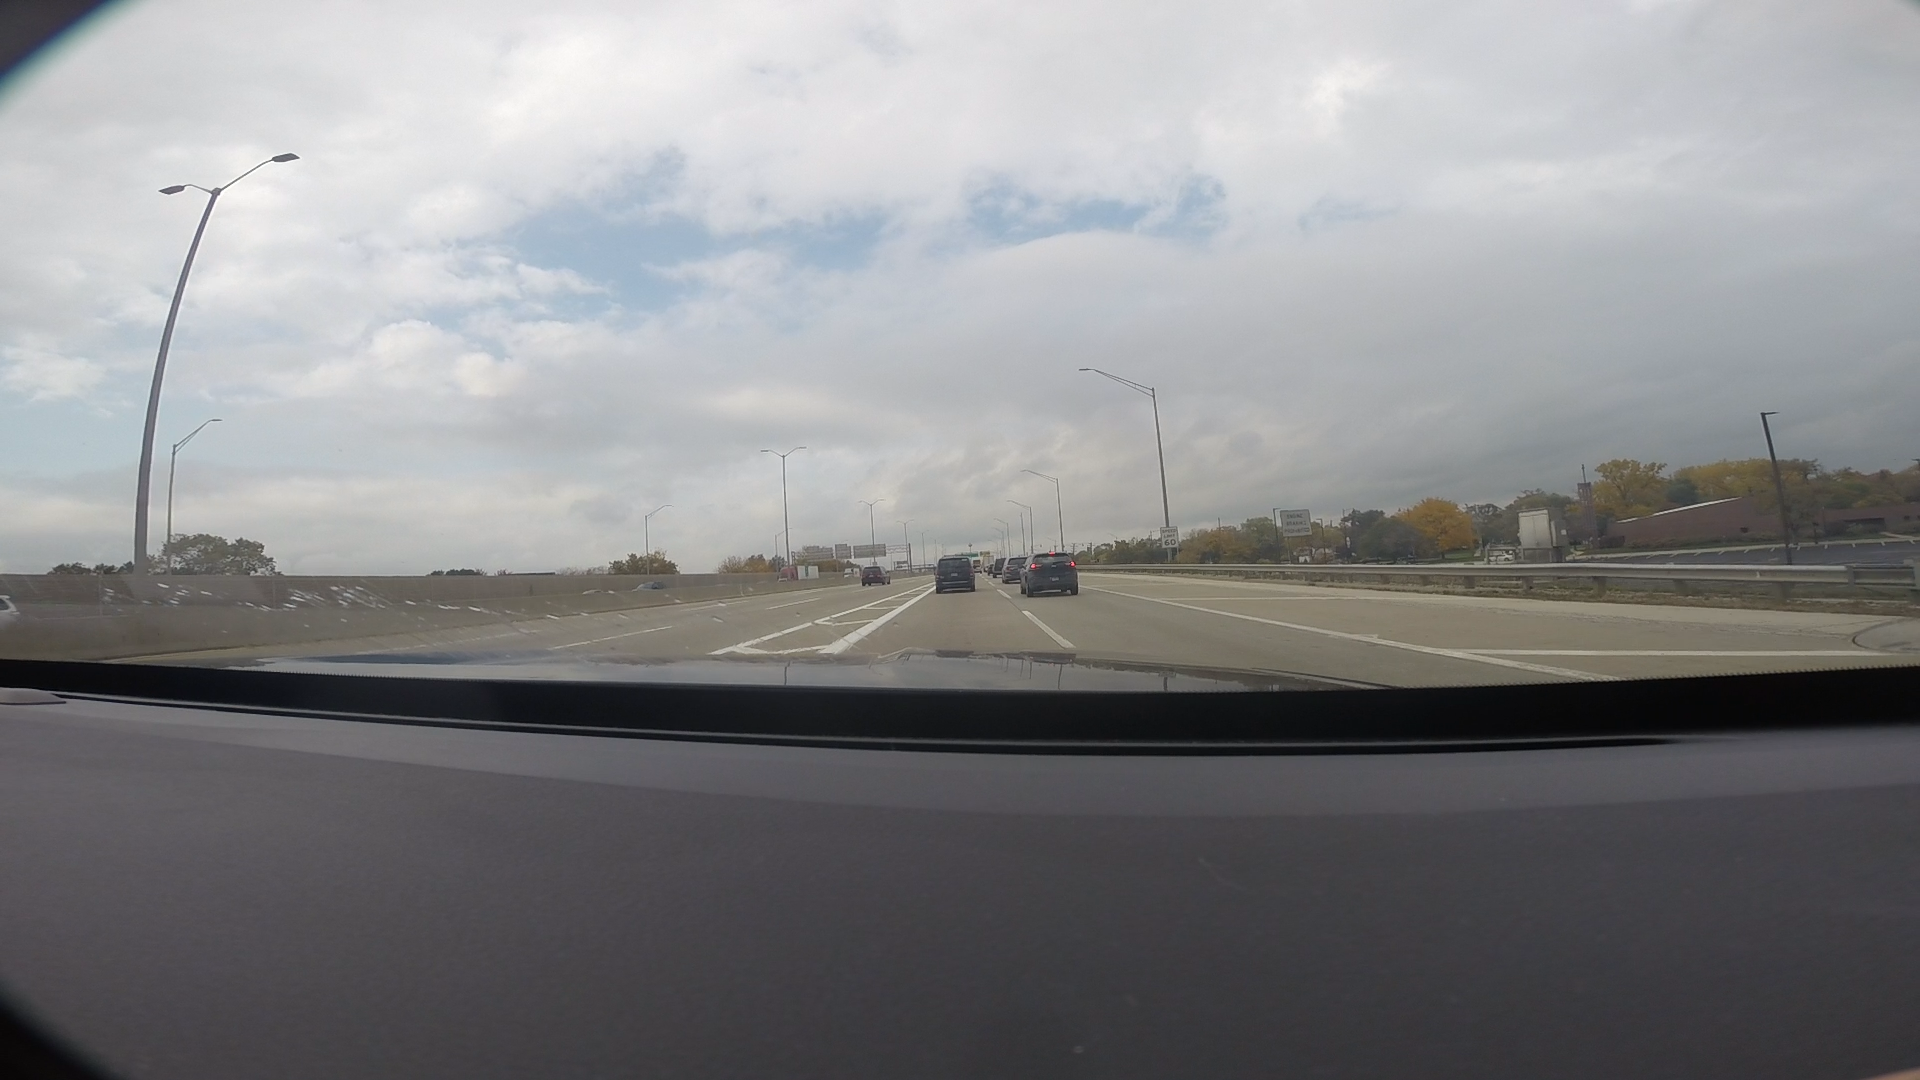
Speed limit sign label: mph60